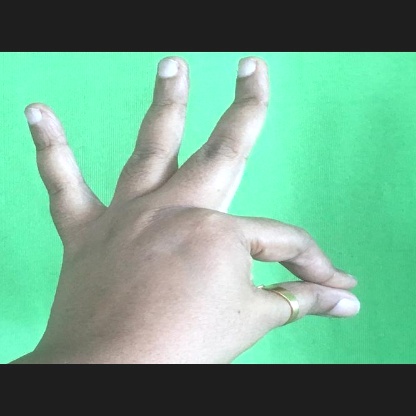
Mudra: Hamsasyam